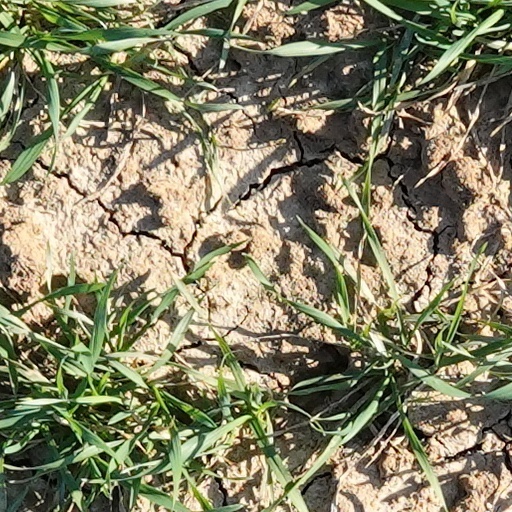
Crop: wheat